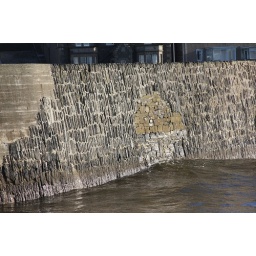
I like the way the building style of the wall varies, with the original pattern broken by 3 different types of repair.